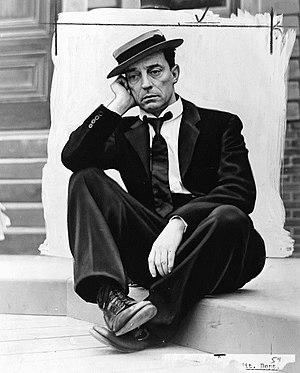
Joseph Frank Keaton Junior, dit Buster Keaton, est un acteur, réalisateur, scénariste et producteur américain, né le 4 octobre 1895 à Piqua, et mort le 1ᵉʳ février 1966 à Hollywood.